Christian College, Geelong

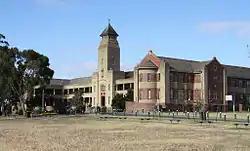
Middle School building in Highton, the former St. Augustine's Orphanage

Christian College is a K–12 private school located over six campuses in Geelong, Victoria, Australia.